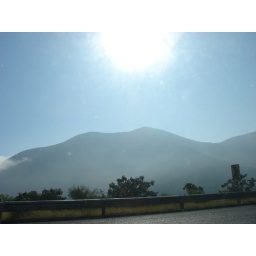
Bright morning sun over Mexico's blue mountains